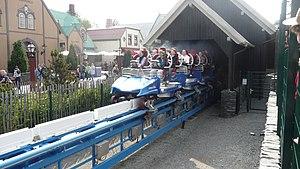
Lancement d'un train du Blue Fire, à Europa Park (Rust, Allemagne)